Crown Jewels of the United Kingdom

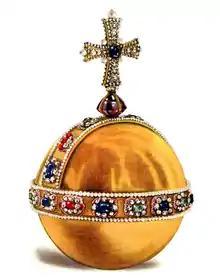
Sovereign's Orb

The Ampulla, tall and weighing , is a hollow gold vessel made in 1661 and shaped like an eagle with outspread wings. Its head unscrews, enabling the vessel to be filled with oil, which exits via a hole in the beak. The original ampulla was a small stone phial, sometimes worn around the neck as a pendant by kings, and otherwise kept inside an eagle-shaped golden reliquary. According to 14th-century legend, the Virgin Mary appeared to Thomas Becket, Archbishop of Canterbury from 1162 until 1170, and presented him with a gold eagle and some oil for anointing English kings. This ampulla was first recorded as being used at Henry IV's coronation in 1399 and was deposited for safekeeping with St Edward's regalia at the Abbey by Richard III in 1483. Known as the Holy Oil of St Thomas, the same batch was used to anoint all subsequent kings and queens (except Mary I) until it eventually ran out in 1625. It is unclear why, after the Restoration, the vessel itself came to be reinterpreted as an eagle standing on a domed base. In terms of religious importance, the anointing objects are second only to St Edward's Crown, and in 2013 the ampulla stood beside the crown on the altar of Westminster Abbey at a service marking the 60th anniversary of Elizabeth II's coronation.